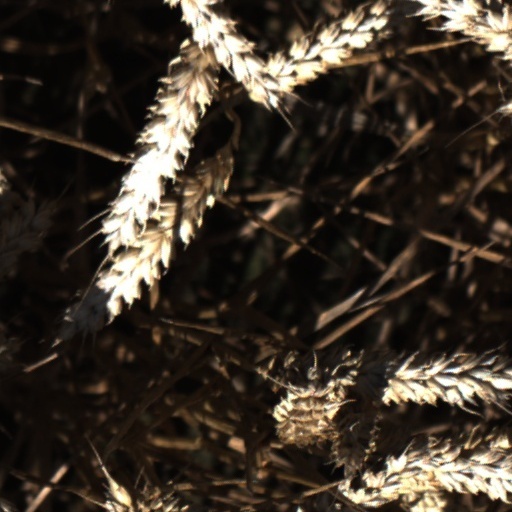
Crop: wheat